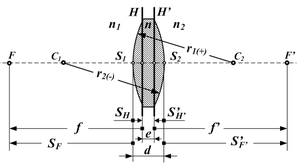
Une lentille optique est un composant fait d'un matériau généralement isotrope et transparent pour la lumière dans le domaine spectral d'intérêt. C'est le plus souvent un type de verre optique, ou des verres plus classiques, des plastiques, des matériaux organiques, voire des métalloïdes tels que le germanium. Les lentilles sont destinées à faire converger ou diverger la lumière.